Action No. 1

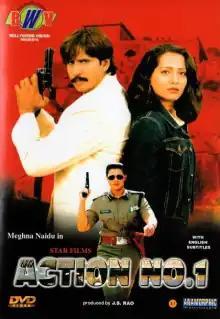
DVD cover

Action No. 1 is a 2002 Indian Telugu-language action film directed by Sagar starring Thriller Manju, who composed the film's stunts, Vani Viswanath and the duo Ram Lakshman.